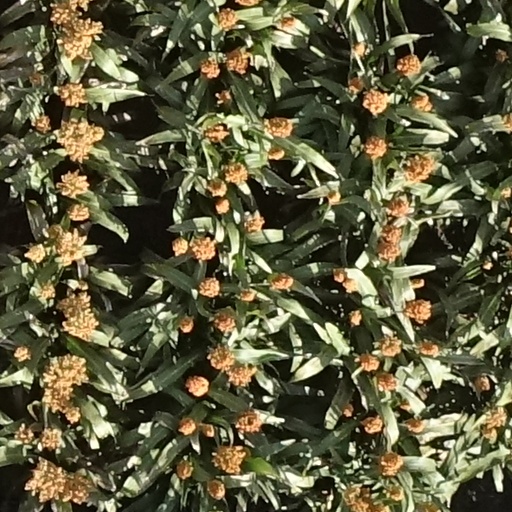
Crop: sorghum